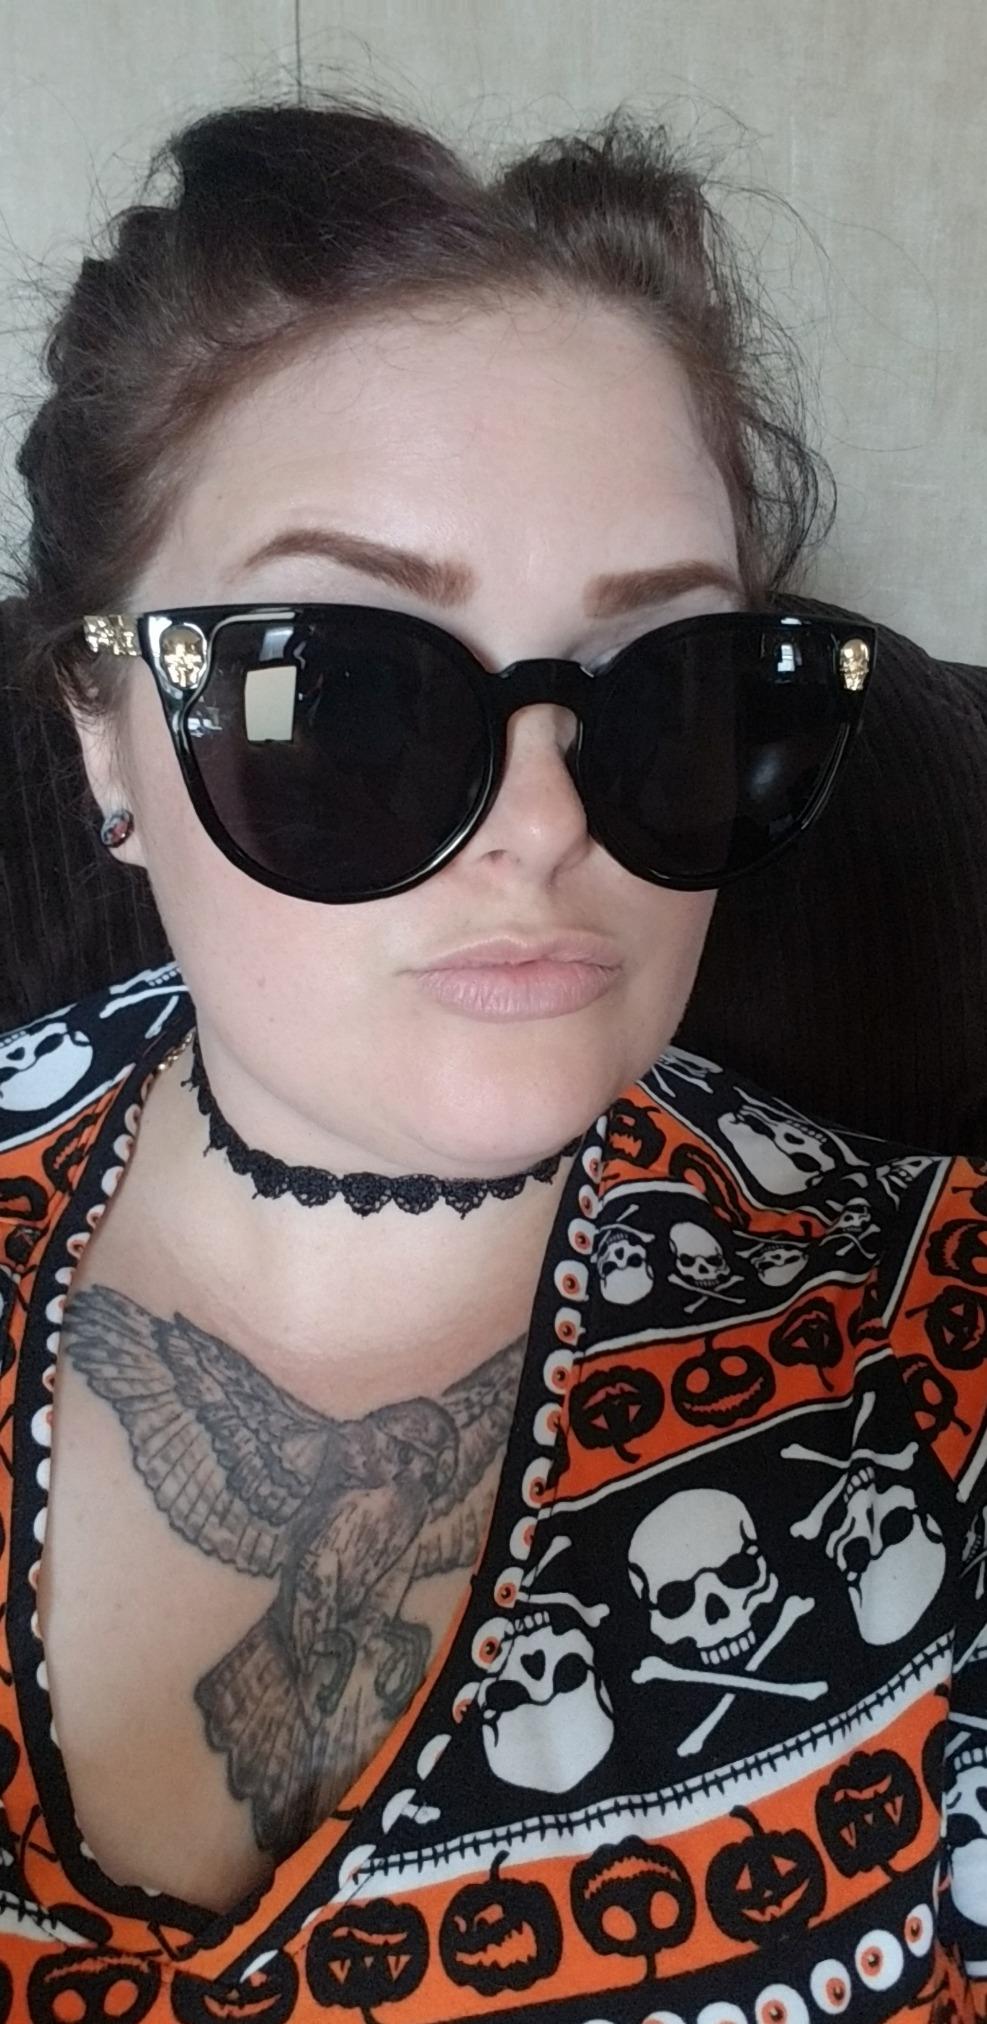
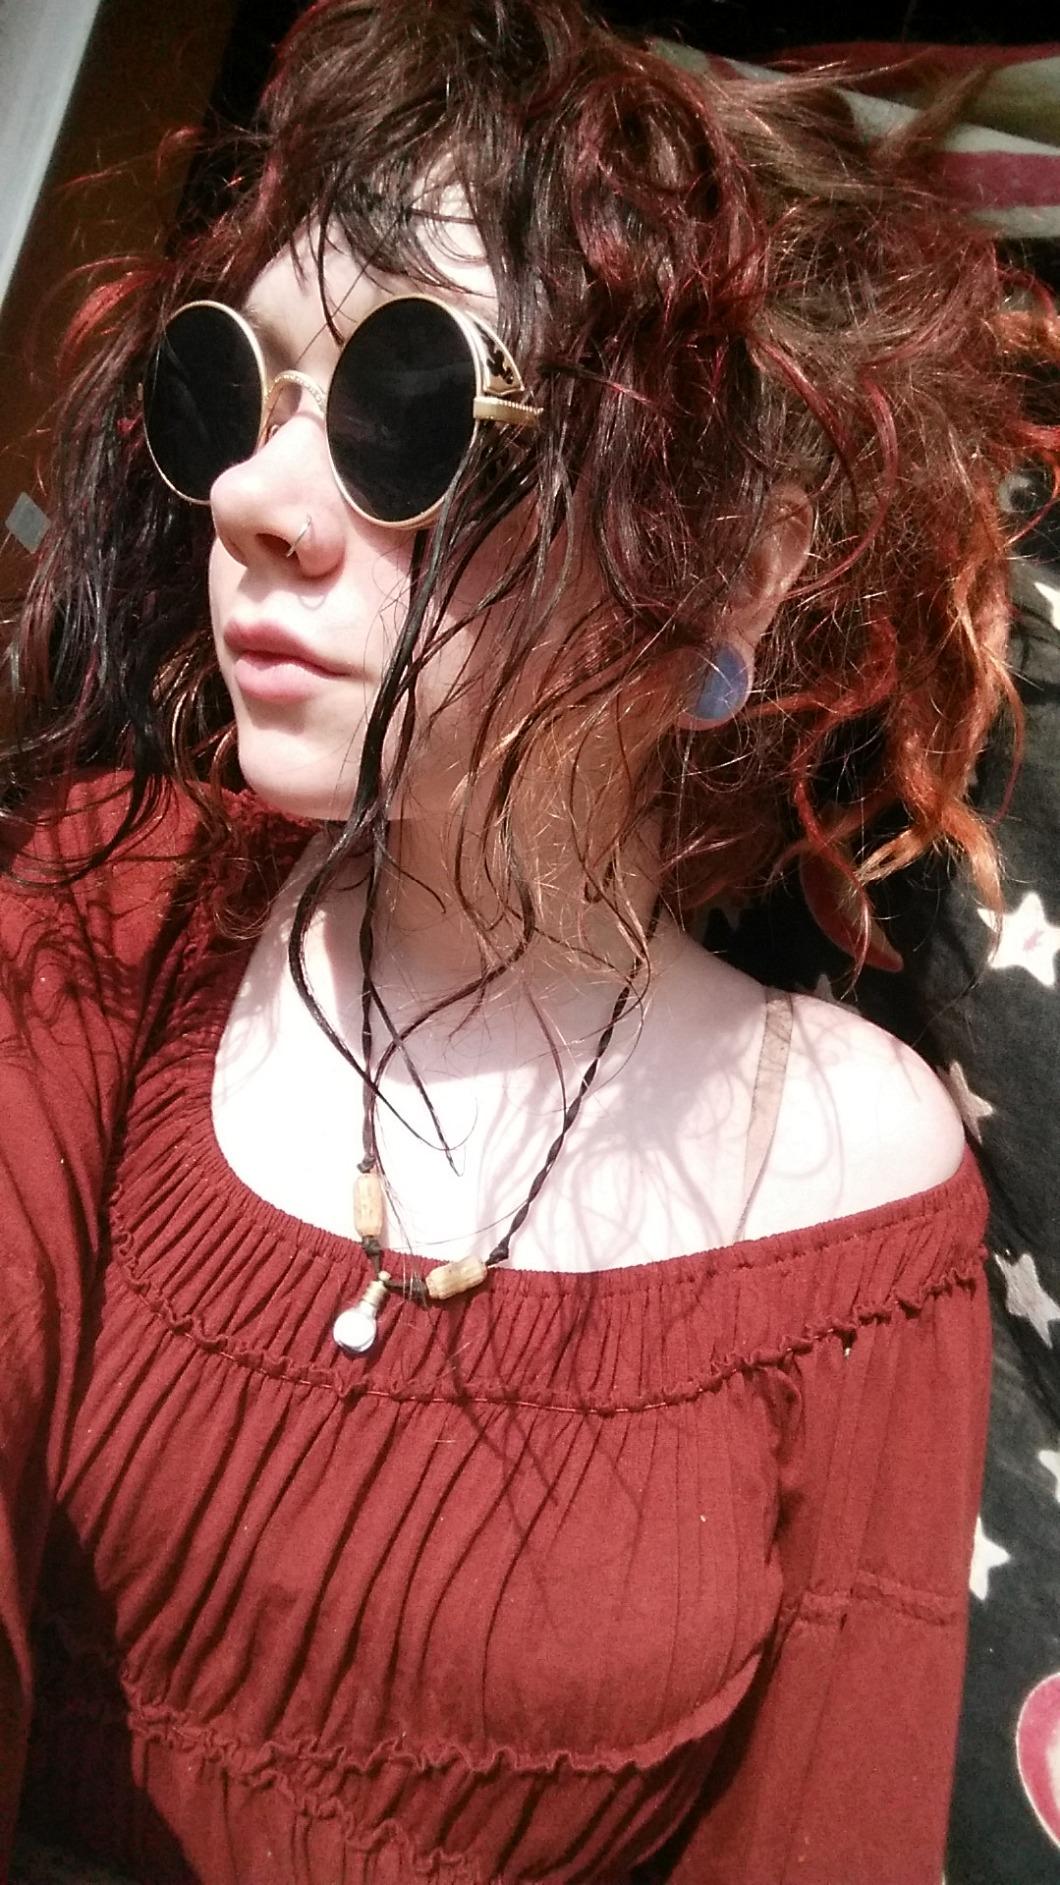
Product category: accessories_sunglasses
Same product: no